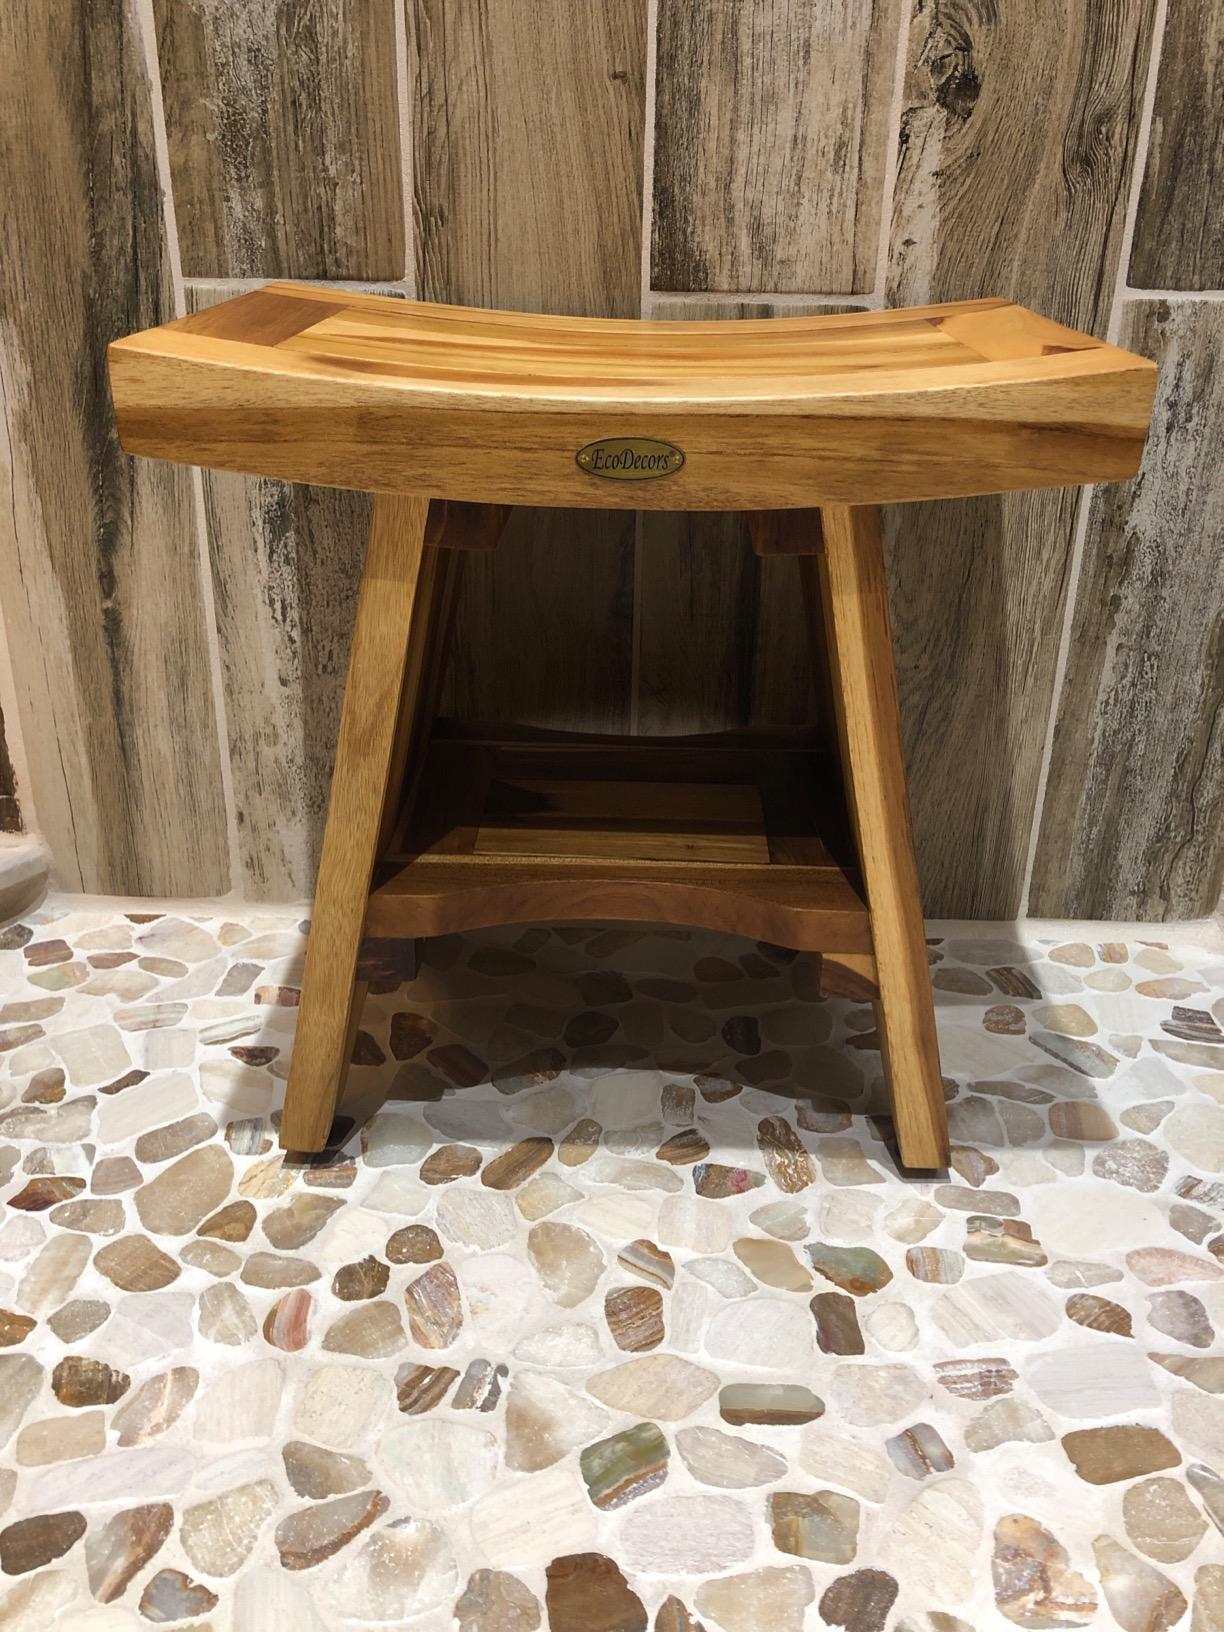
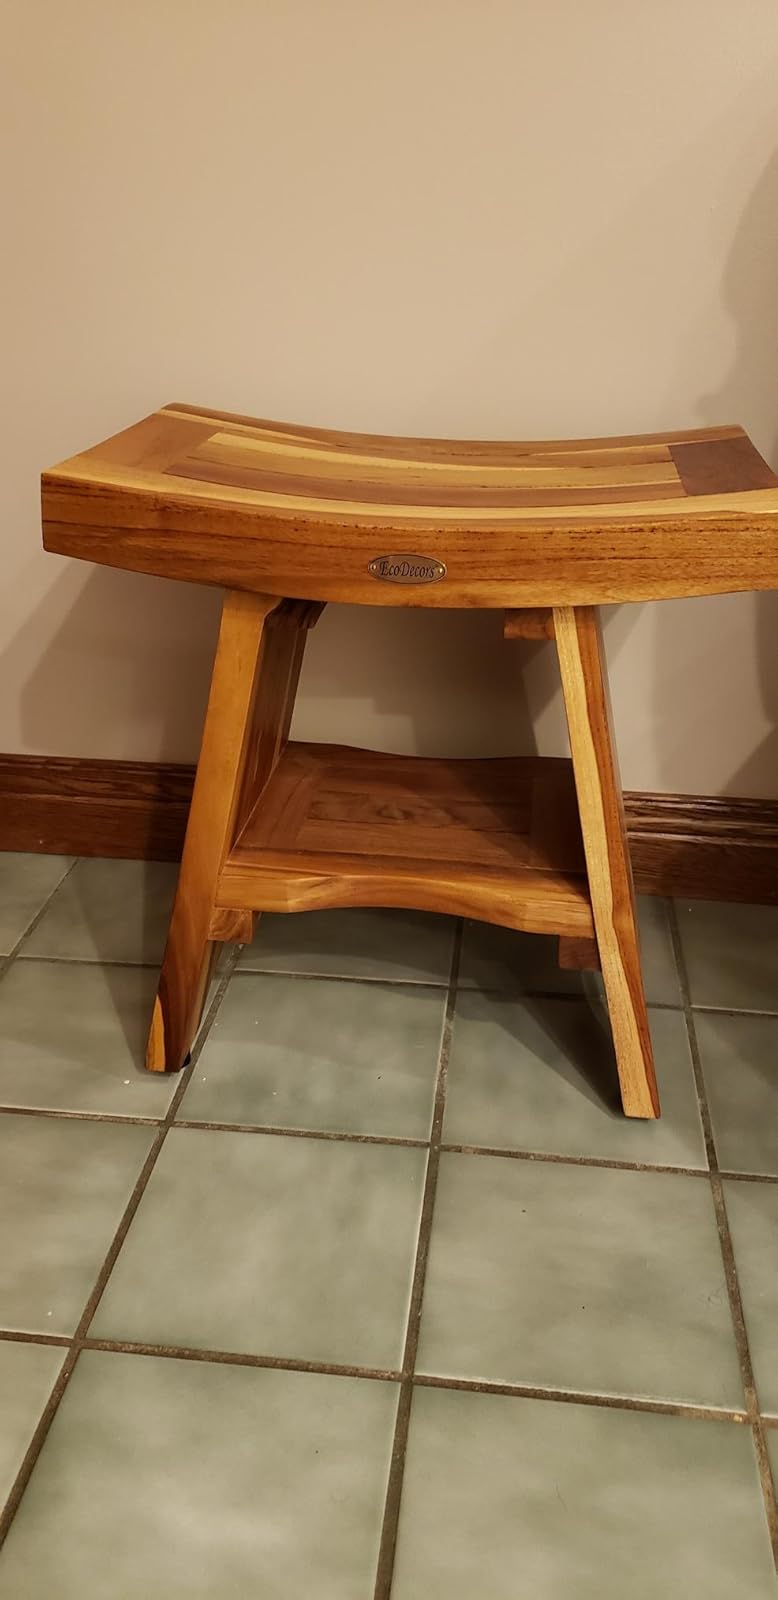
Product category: stool
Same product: yes